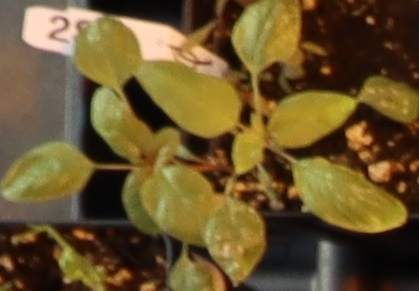
Label: Palmer Amaranth